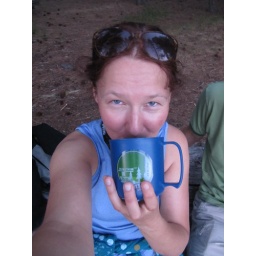
white wine in blue cup..